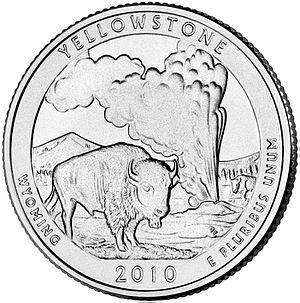
Les America the Beautiful Quarters sont une série de pièces d'un quart de dollar américain émise par l'United States Mint de 2010 à 2021 avec une possibilité d'extension jusqu'en 2033 pour faire connaître les différents parcs naturels des États-Unis. Ces pièces sont émises au rythme de cinq par an, par ordre de création des parcs retenus. La série actuelle comporte 56 pièces, une par État ou territoire et une pour le District de Columbia.